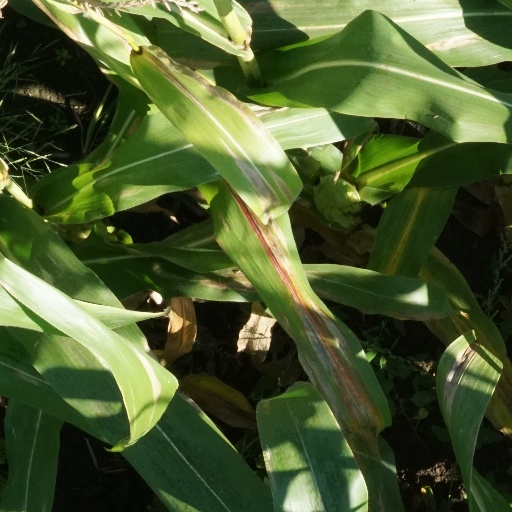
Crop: maize; corn